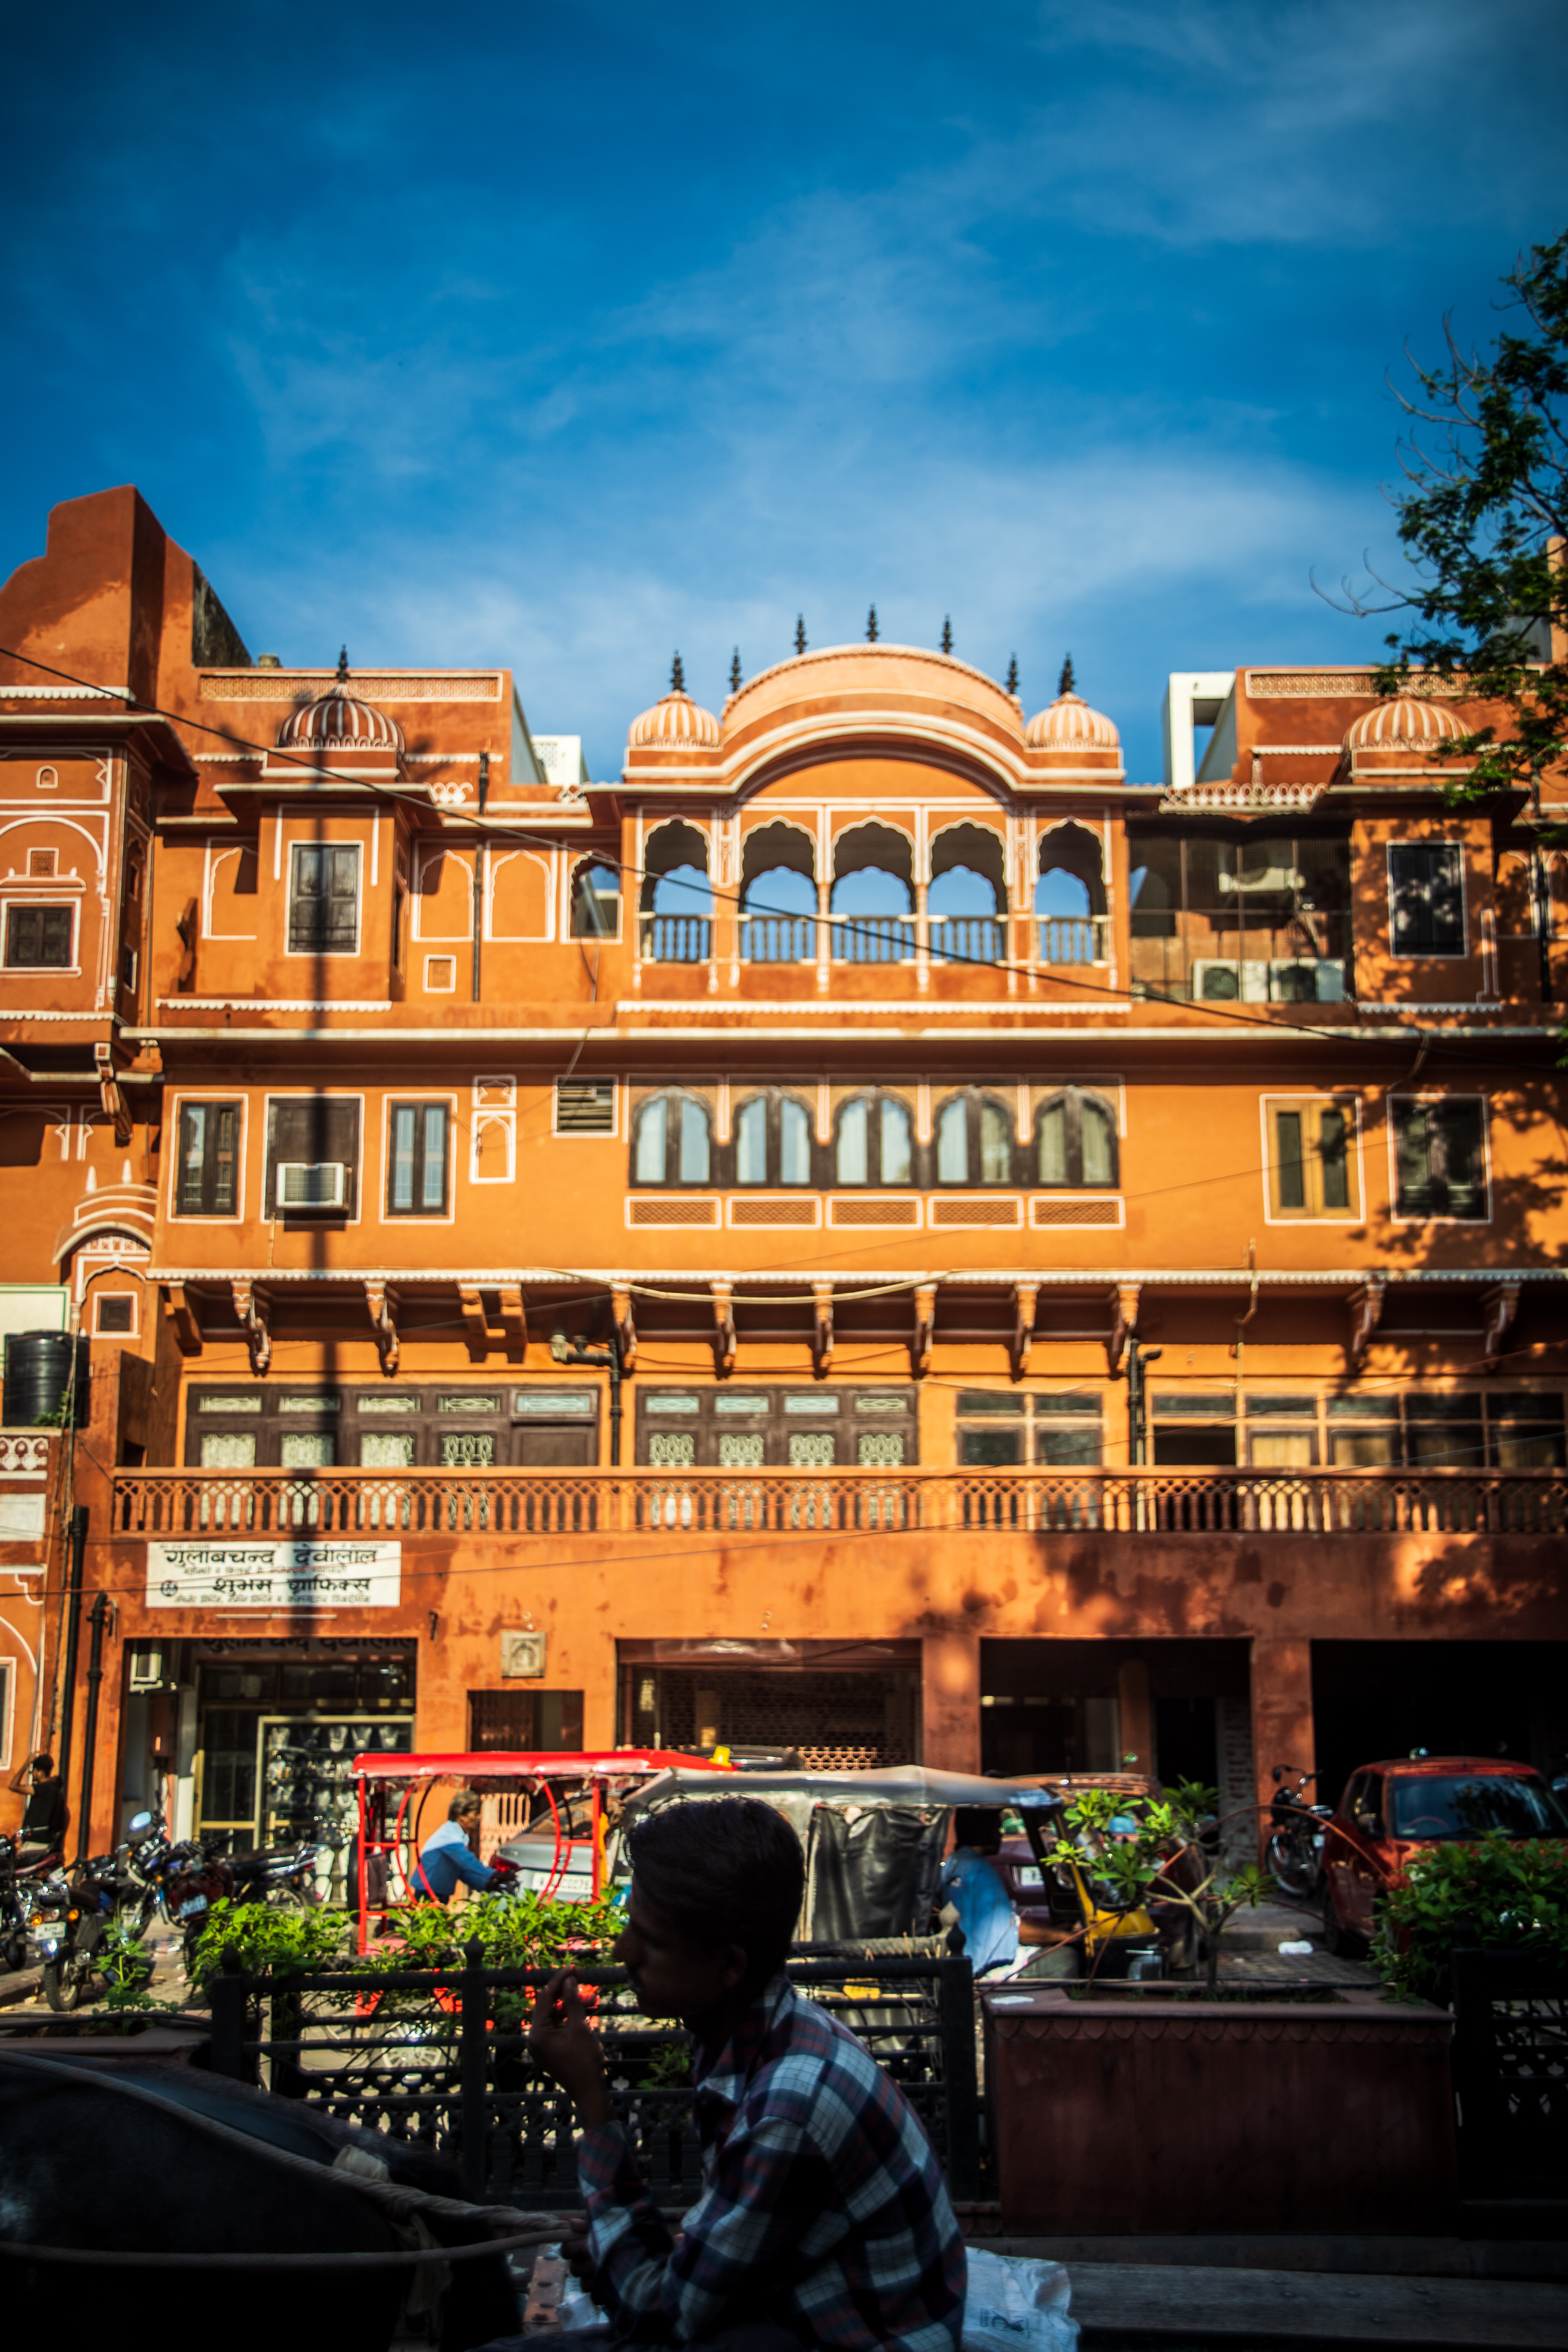
amber fort, ancient, architecture, asia, asian, attraction, bazaar, beautiful, brick, building, city, colorful, culture, destination, facade, famous, hawa mahal, heritage, hindu, historic, india, indian, jaipur, jaipur india, landmark, landscape, mahal, maharaja, monument, old, palace, palace of the winds, pink, place, rajasthan, red, residence, royal, sightseeing, stone, street, tourism, tourist, town, traditional, travel, urban, vacation, vintage, sky, urban area, mixed use, human settlement, tree, house, real estate, home, hotel, apartment, night, metropolis, cloud, neighbourhood, residential area, downtown, plant, photography, evening, condominium, leisure, reflection, window, balcony